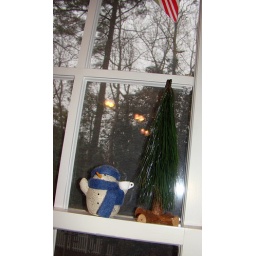
tiny tree and snowman in kitchen window